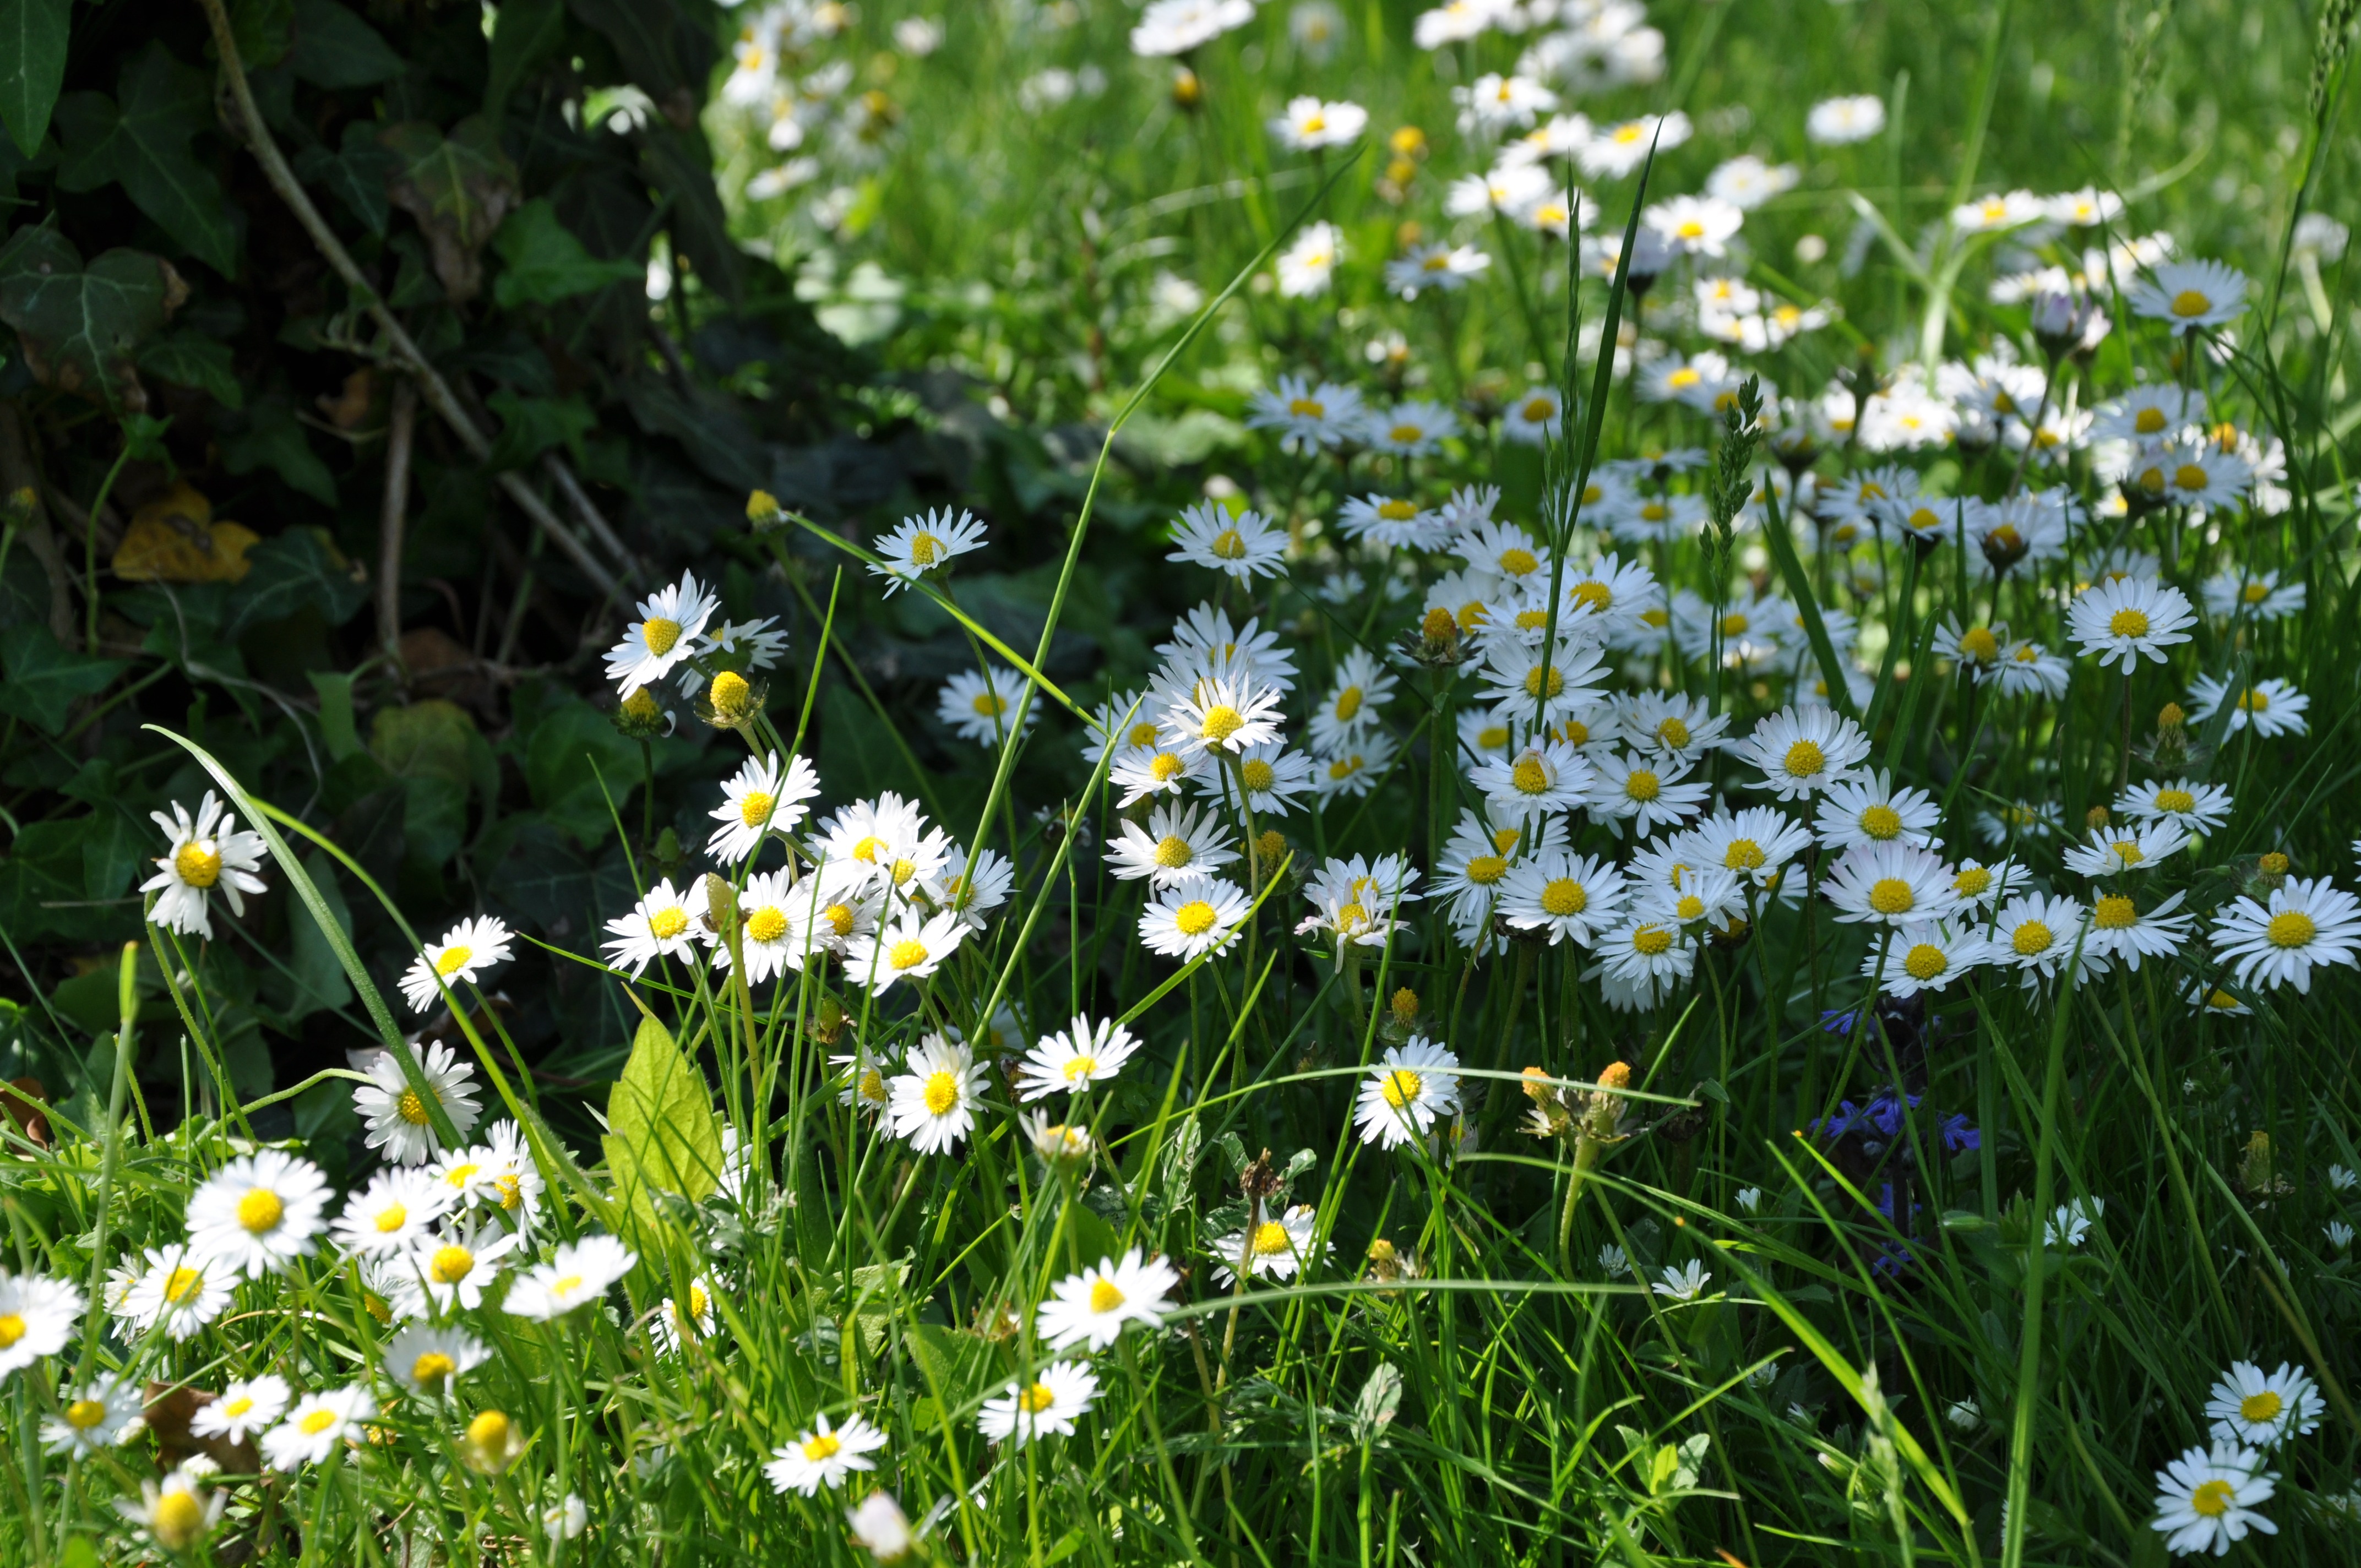
nature, grass, plant, field, lawn, meadow, prairie, flower, summer, daisy, botany, garden, flora, wildflower, flowers, grassland, daisies, woodland, habitat, flowering plant, oxeye daisy, natural environment, land plant, chamaemelum nobile